Tadeusz Zieliński (athlete)

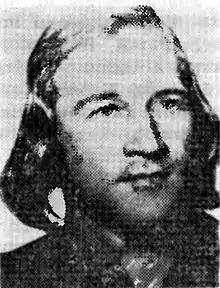

Tadeusz Zieliński (15 March 1946 – 26 August 1977) was a Polish middle-distance runner. He competed in the men's 3000 metres steeplechase at the 1972 Summer Olympics.